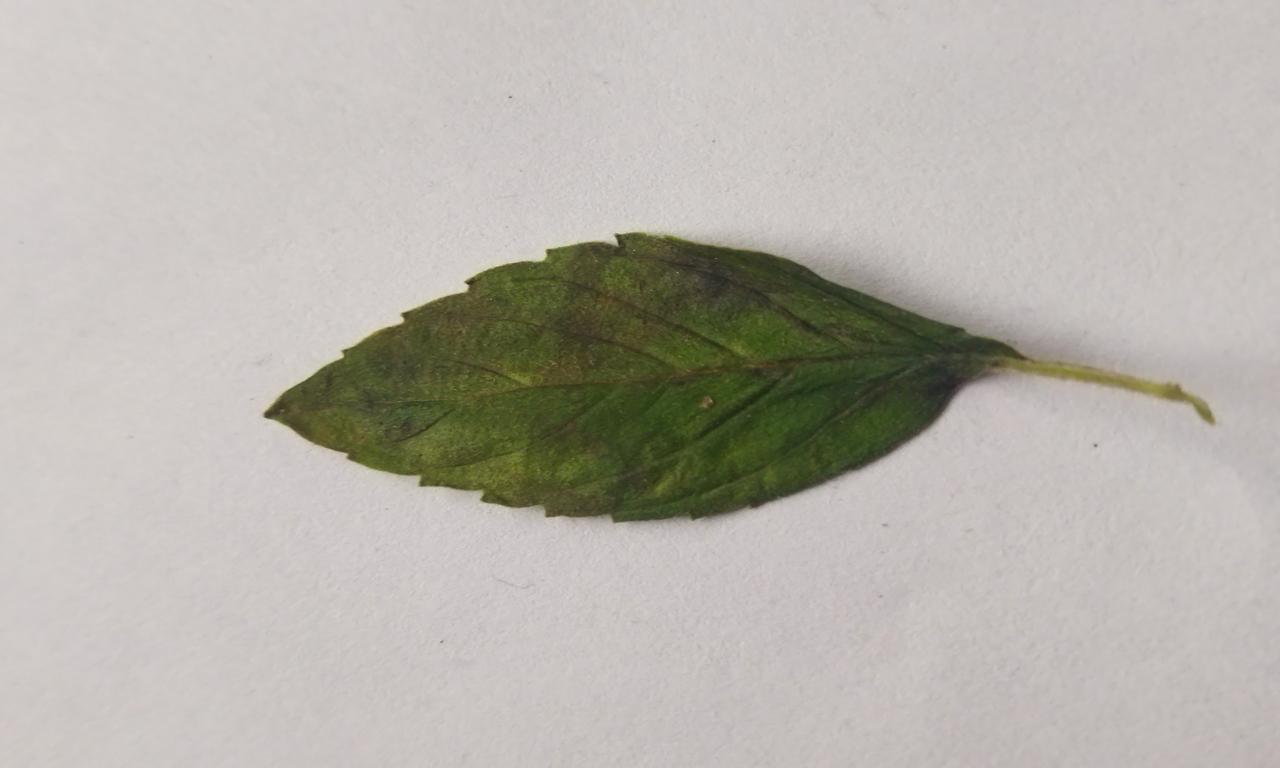
Label: Spoiled